North Island giant moa

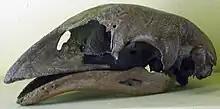
Skull at the Museum für Naturkunde, Berlin

The disappearance and eventual extinction of the moa occurred around the 15th century, 200 years after human settlement of New Zealand. Before the settlement of humans, "Dinornis novaezealandiae" had few natural predators, meaning there was little threat that the species would become extinct through hunting. However, after the arrival of the Māori people, they soon became a threat to all species of moa, including "D. novaezealandiae", as a preferred hunting size has not been found for moa.